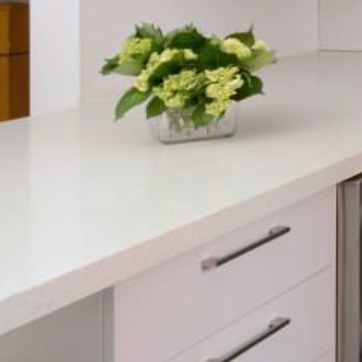
Material: polishedstone